Comstock Park, Michigan

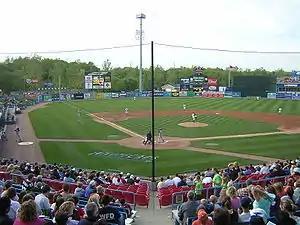
LMCU Ballpark is home to the West Michigan Whitecaps.

Comstock Park is an unincorporated community and census-designated place (CDP) in Kent County in the U.S. state of Michigan. The population was 10,500 at the 2020 census. The community is located within Alpine Township to the west and Plainfield Township to the east.